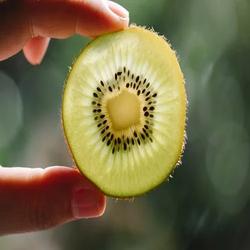
Label: Kiwi